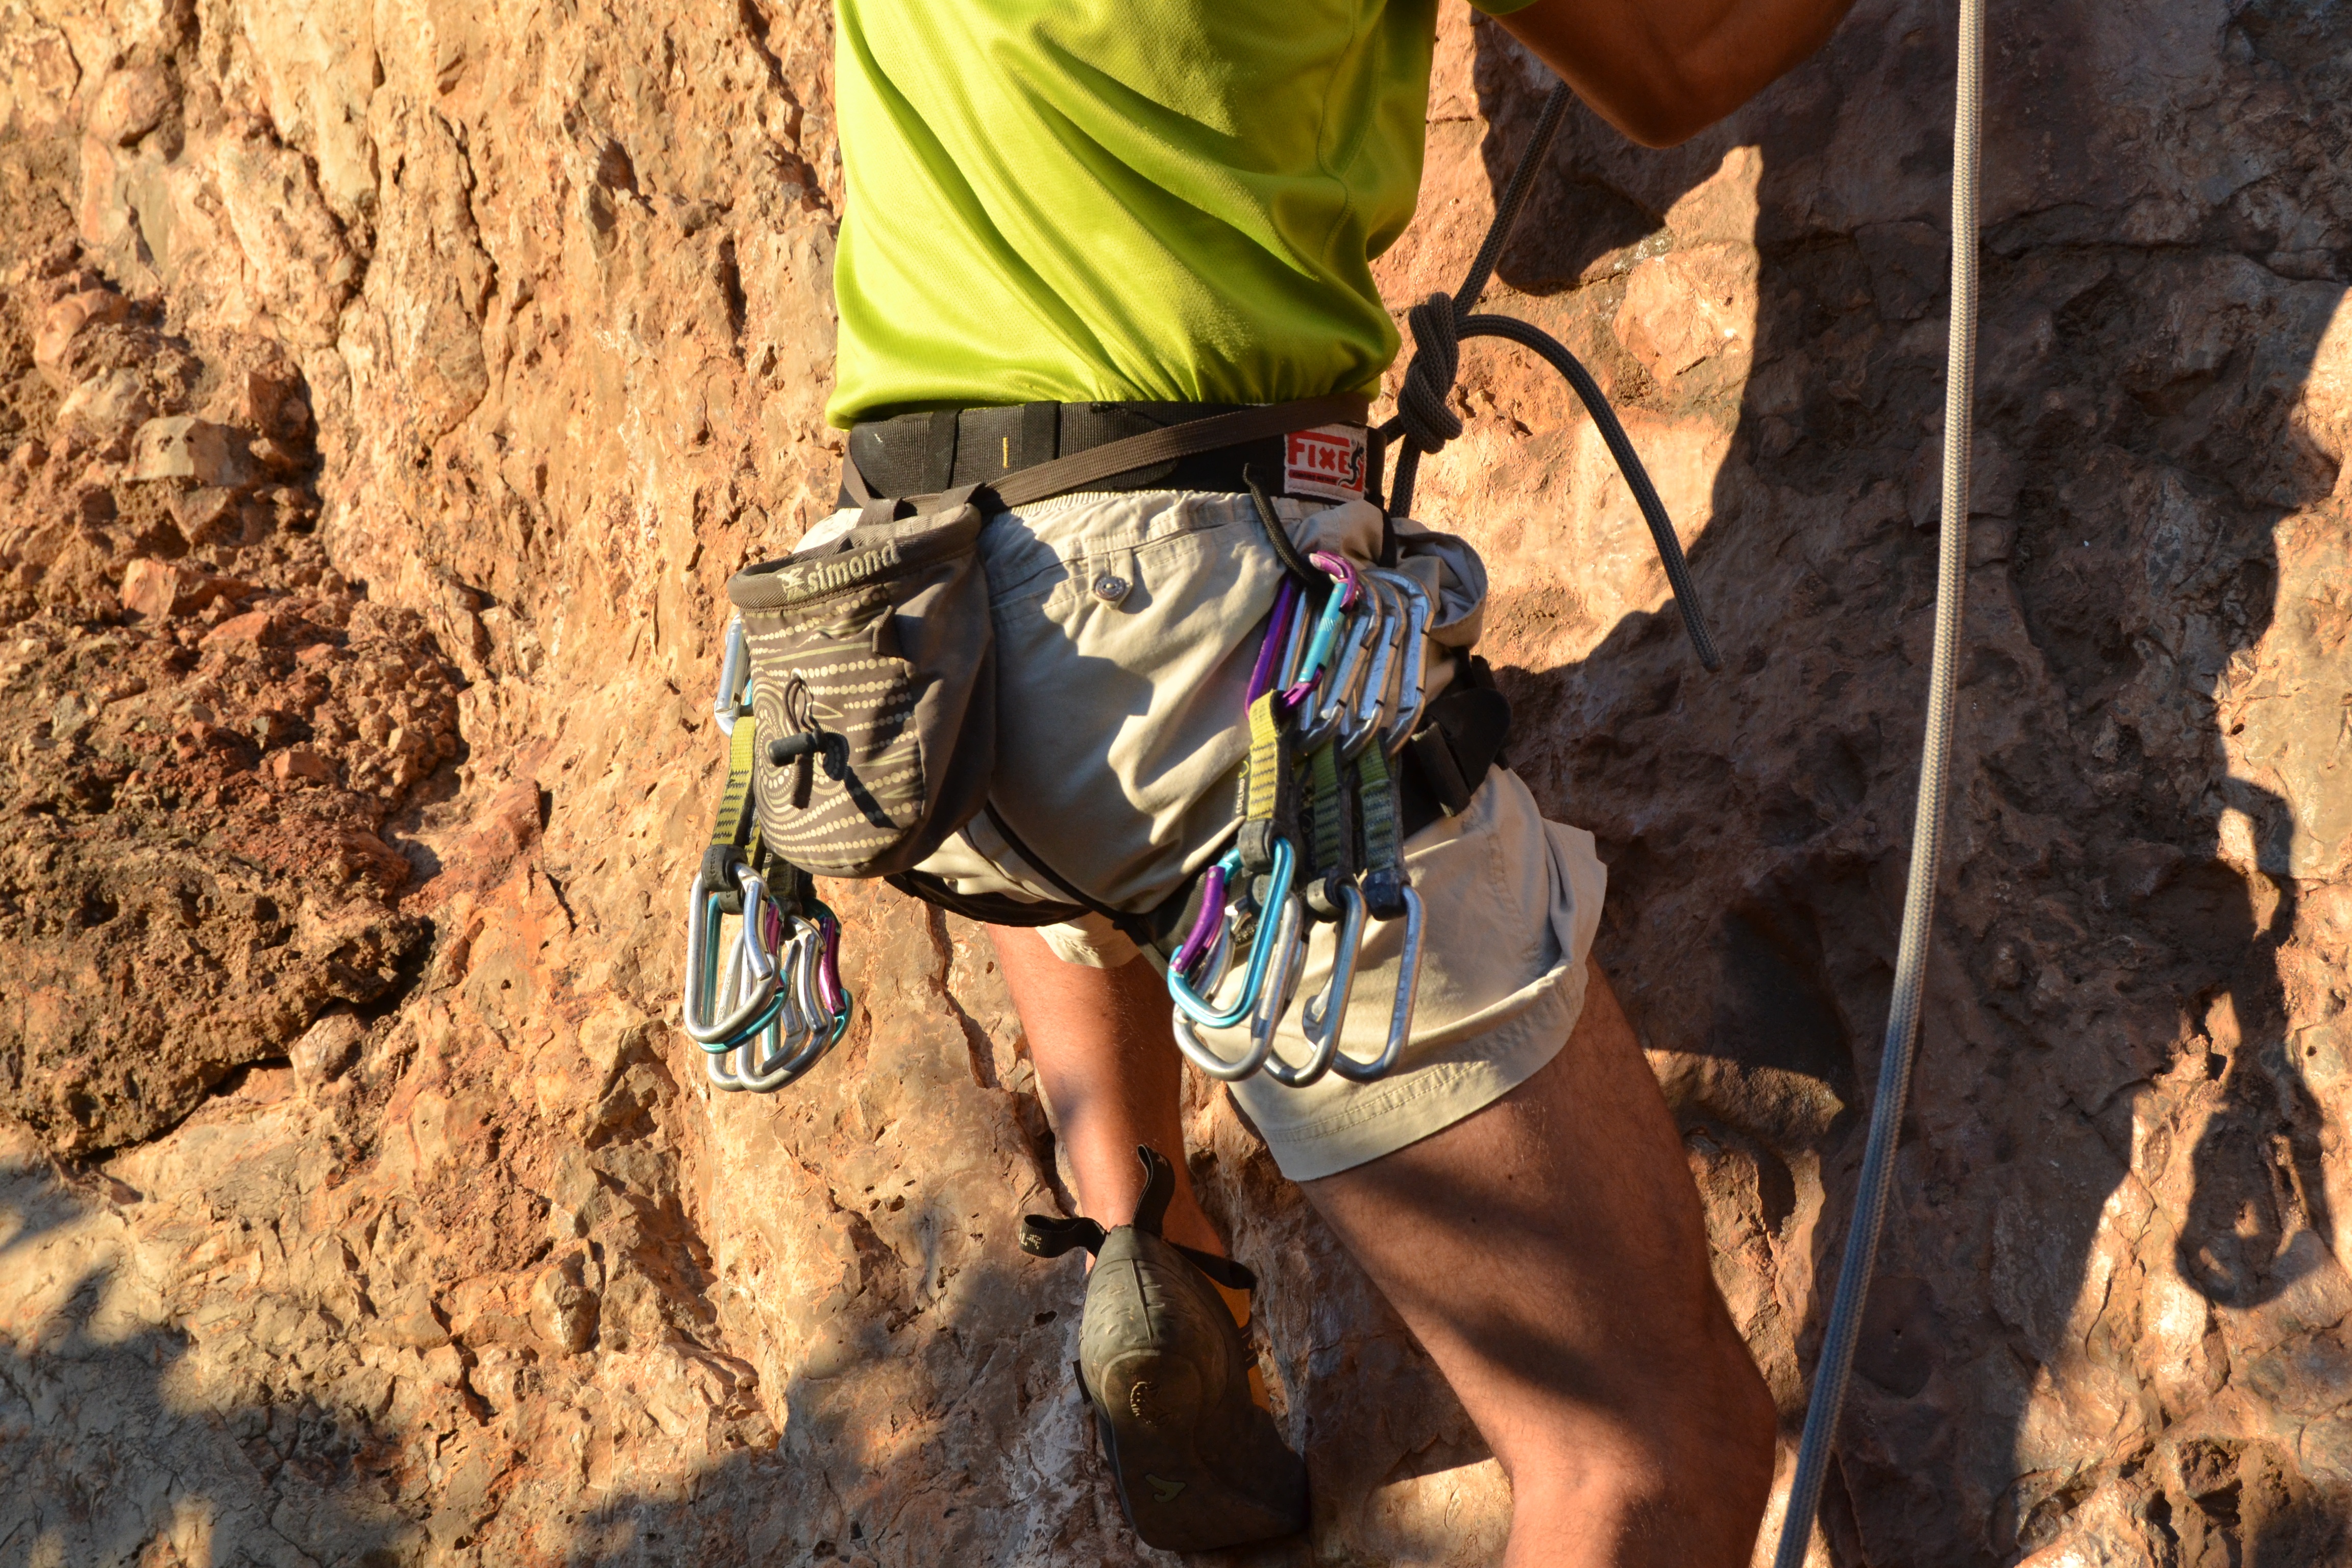
mountain, hiking, sport, adventure, recreation, jeans, soil, climbing, geology, sports, mountaineer, top, escalation, outdoor recreation, sport climbing